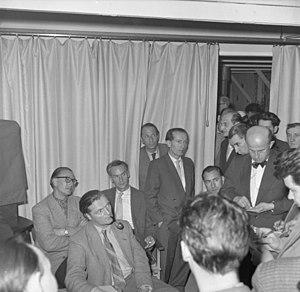
L’opération Alsos soviétique était une opération qui eut lieu au début de 1945 en Allemagne, en Autriche et en Tchécoslovaquie, et dont les objectifs étaient l'exploitation des installations atomiques allemandes, du savoir intellectuel associé, des ressources matérielles et du personnel scientifique au profit du projet de bombe atomique soviétique.
Le travail forcé des Allemands en l'Union soviétique fut considéré par l'Union soviétique comme faisant partie des réparations de guerre allemandes pour les dommages causés par l'Allemagne nazie à l'Union soviétique pendant la Seconde Guerre mondiale. Des civils allemands en Europe de l'Est furent déportés en URSS après la Seconde Guerre mondiale comme travailleurs forcés. Des personnes d’origine allemande vivant en URSS furent déportées pendant la Seconde Guerre mondiale et enrôlées pour le travail forcé. Les prisonniers de guerre allemands furent également utilisés comme une source de travail forcé pendant et après la guerre par l'Union soviétique et les alliés occidentaux.